Coronation

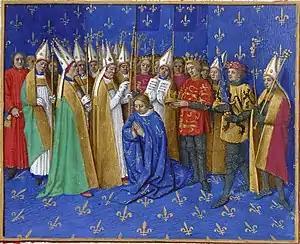
Coronation of Philip, son of King Louis VII of France, as junior king

The custom of crowning heirs apparent also originates from the Roman Empire. Many emperors chose to elevate their children directly to "augustus" (emperor) instead of leaving them as "caesar" (heir apparent). These co-emperors did not exercise real power and are often excluded from the numbering of emperors, as their proclamations only served to settle the succession. The first known coronation of a co-emperor occurred in 367, when Valentinian I crowned his eight-year-old son Gratian. After the reign of Leo I, heirs apparent —nominal co-rulers titled "augustus" and later "basileus"— were also crowned by the Patriarch of Constantinople, as in the case of his six-year-old grandson Leo II in 473.